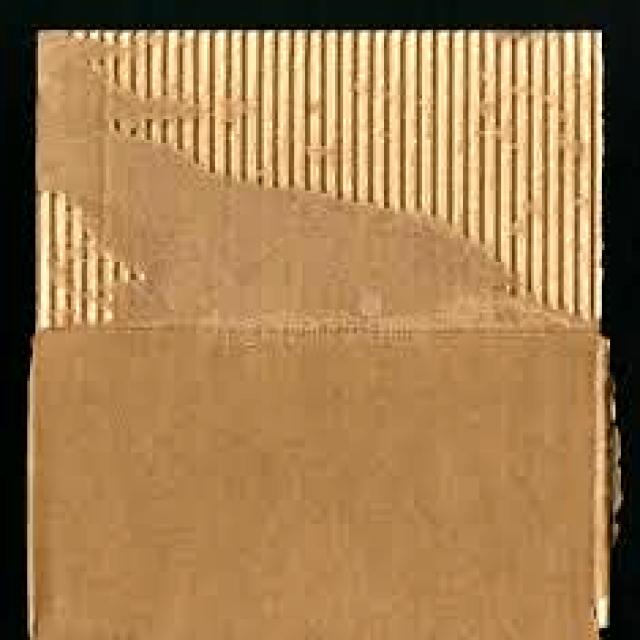
Label: Cardboard